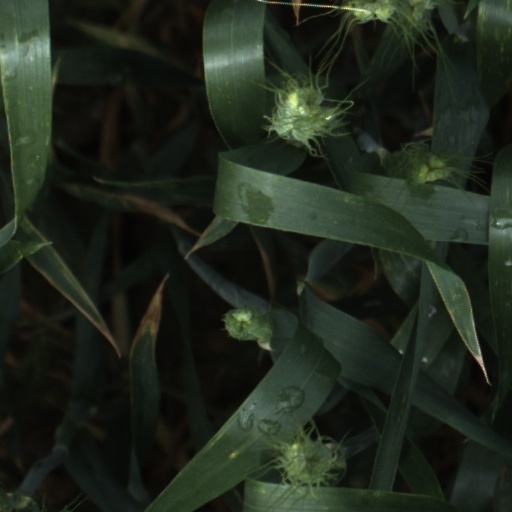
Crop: wheat